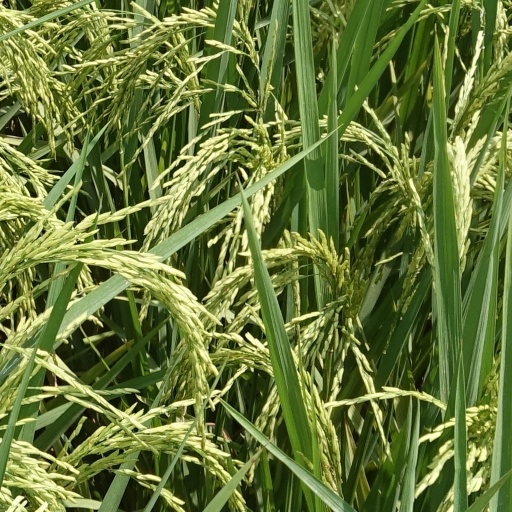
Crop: rice